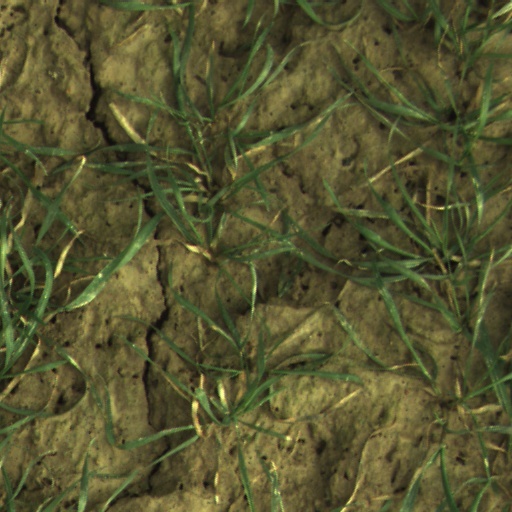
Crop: wheat